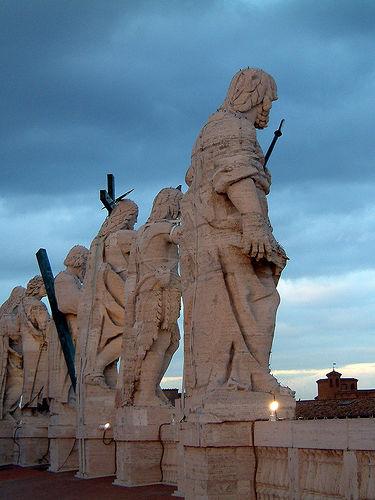
Weather: cloudy or overcast